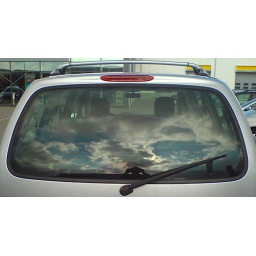
Clouds in car window